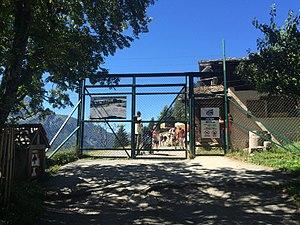
Entrée du parc de Merlet
Merlet est un lieu-dit qui se situe à 1 563 m d'altitude, sur les hauteurs de la commune des Houches, dans le massif des Aiguilles Rouges. Un parc animalier y est situé.